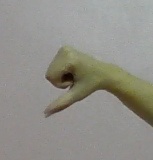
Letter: waw